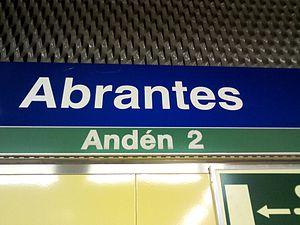
Abrantes est une station de la ligne 11 du métro de Madrid, en Espagne.